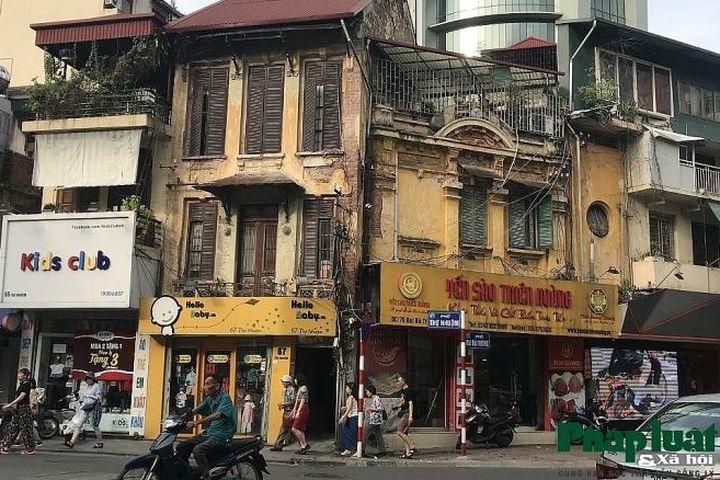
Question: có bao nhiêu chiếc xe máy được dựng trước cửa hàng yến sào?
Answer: có hai chiếc xe máy được dựng trước cửa hàng